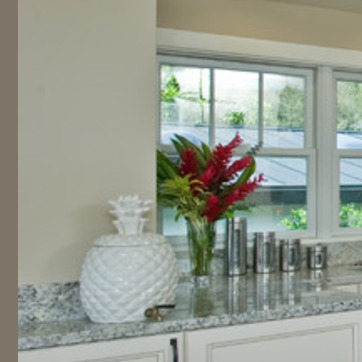
Material: foliage